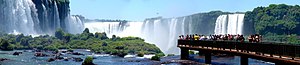
Iguaçu Nationalpark / Kilder og henvisninger
Iguazú-vandfaldene
Iguaçu Nationalpark ligger i delstaten Paraná i det sydvestlige Brasilien. Parken grænser i syd til Iguaçufloden. Lige syd for floden, på den argentinske side, ligger Iguazú Nationalpark.